Adrian Di Marco

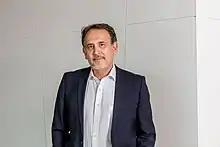
Adrian Di Marco – Founder of TechnologyOne

Adrian Di Marco (born 1958) is an Australian entrepreneur and businessman. He is the founder of TechnologyOne, one of Australia's largest enterprise software companies. He was the CEO from 1987 to 2017 and remained Executive Chairman and Chief Innovation Officer until he retired in 2022.